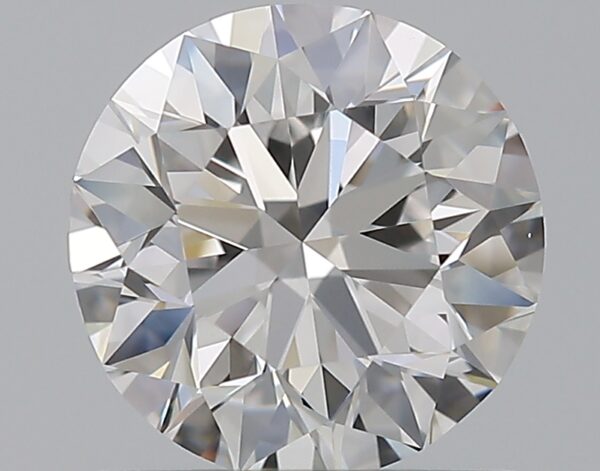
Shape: round
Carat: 1
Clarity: VS1
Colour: D
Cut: VG
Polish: EX
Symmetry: VG
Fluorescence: N
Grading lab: GIA
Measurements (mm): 6.28 x 6.37 x 4